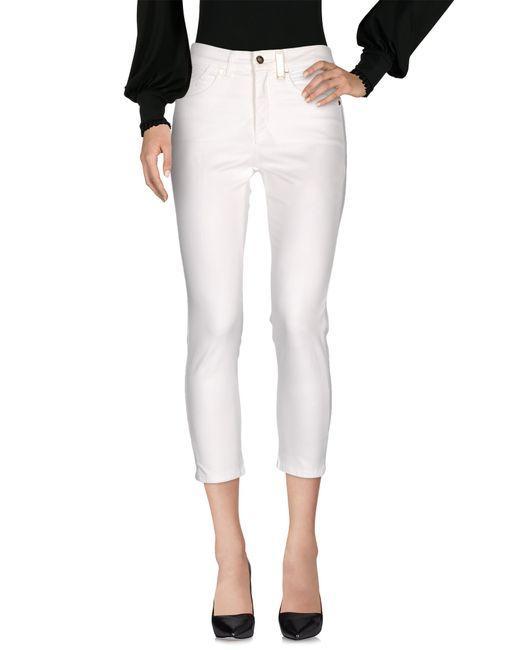
Weiße, schmal geschnittene Damenhose Freizeitkleidung, Bürokleidung